Bath Oliver
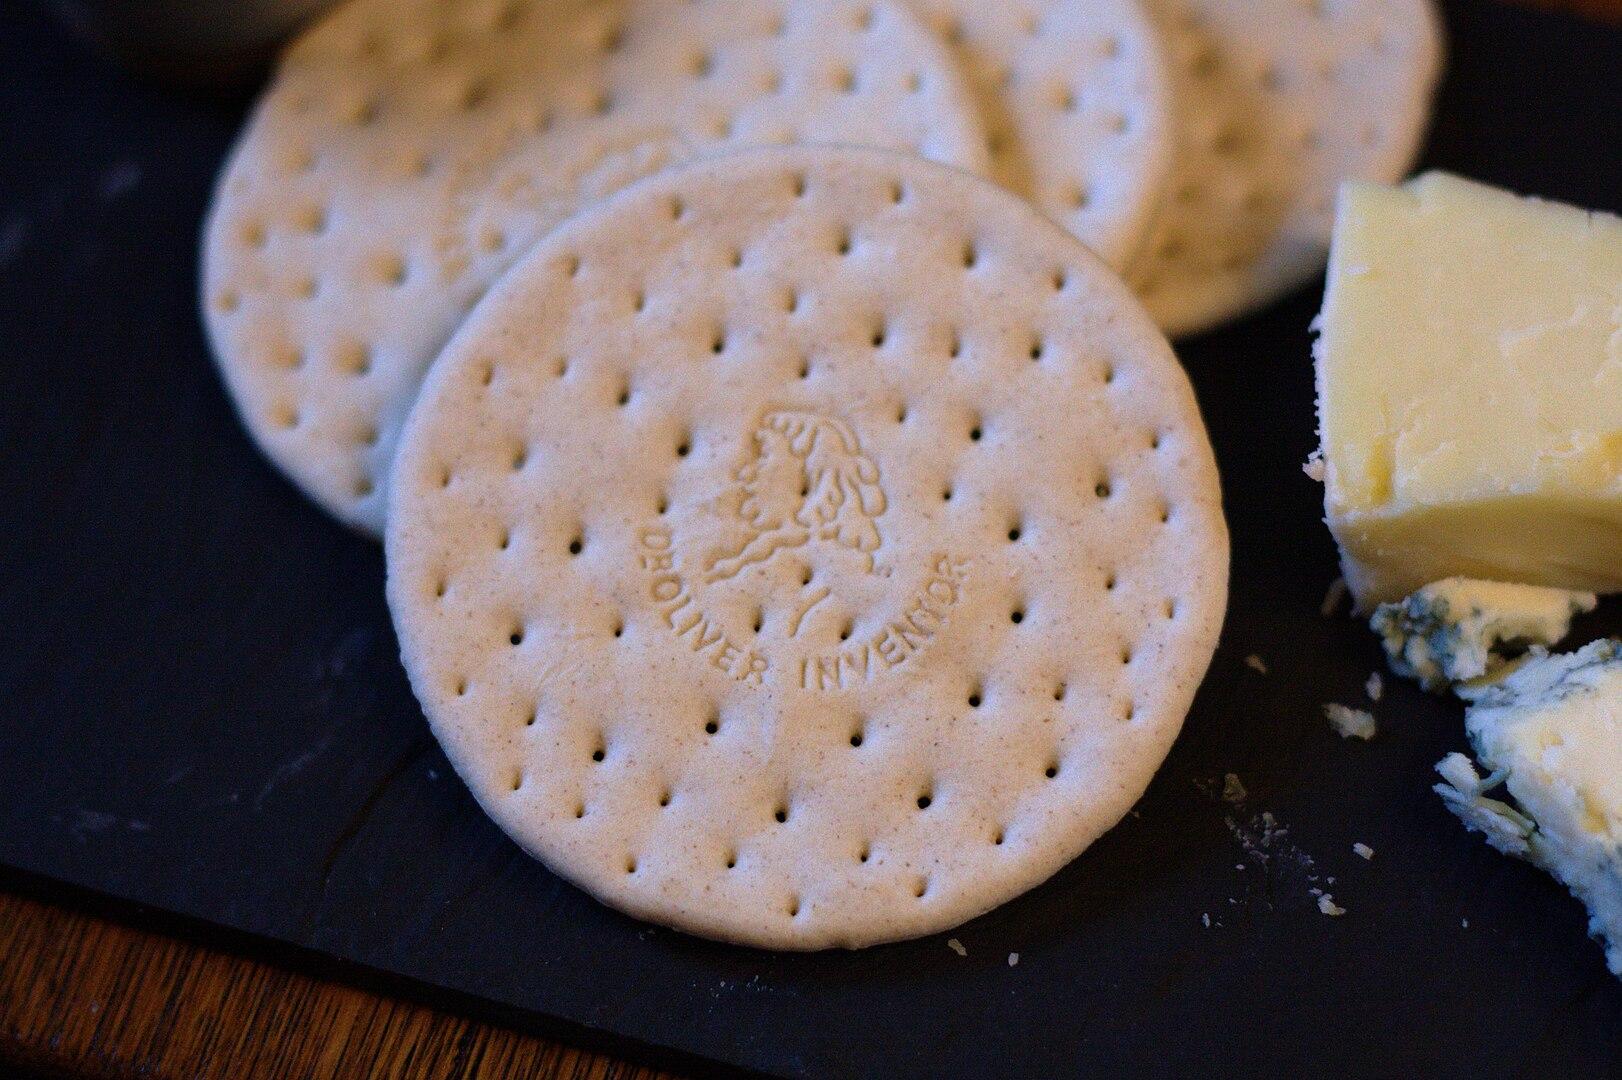
Also known as:
fa - Persian: باث اولیور
he - Hebrew: באת' אוליבר
hy - Armenian: Օլիվեր
it - Italian: Bath Oliver
ru - Russian: Оливер
Category: dessert (biscuit)
Cuisine: English
Associated cuisines: English
Area: Bath, Somerset
Countries: England
Region: Northern Europe, , , ,
The dish is a hard, dry biscuit or cracker made from flour, butter, yeast and milk; often eaten with cheese.